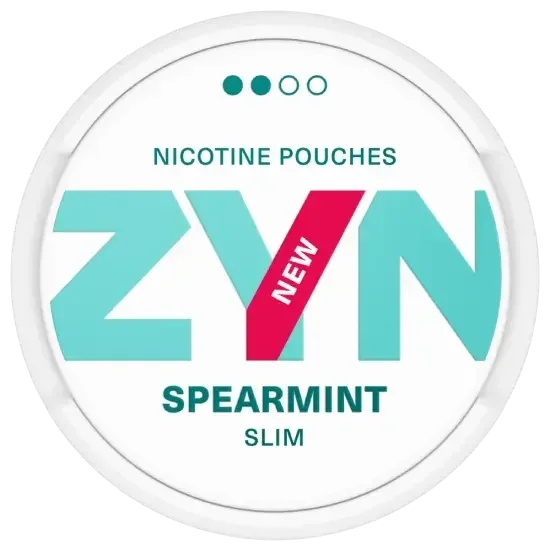
ZYN Spearmint Slim
Brand: Nordic Pouches
Flavour : Mint Format: Slim Nicotine mg/g: 9 Nicotine mg/Pouch: 6 Net Weight: 14.7g Portions: 21
Category: Food, Beverages & Tobacco > Tobacco Products